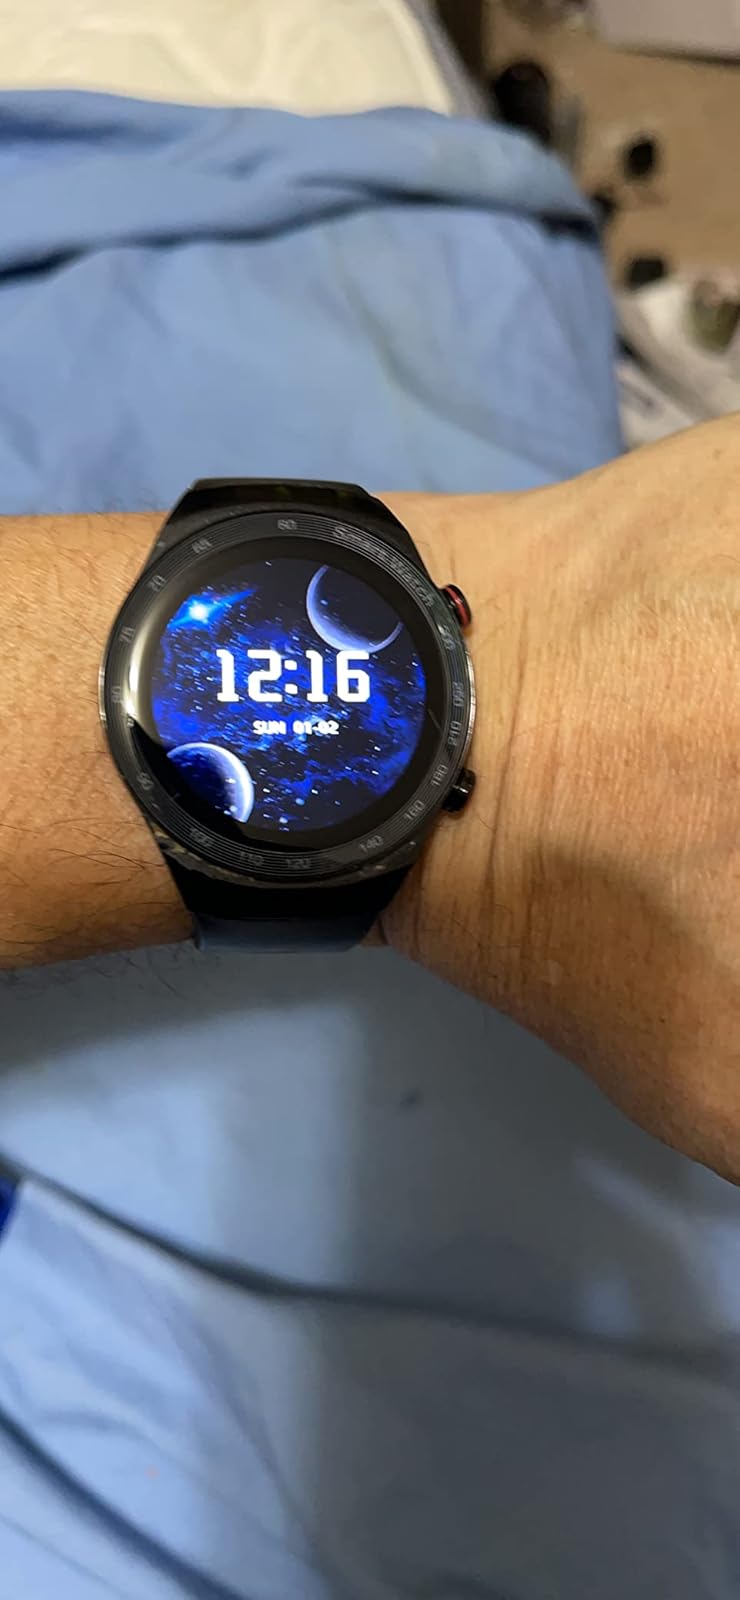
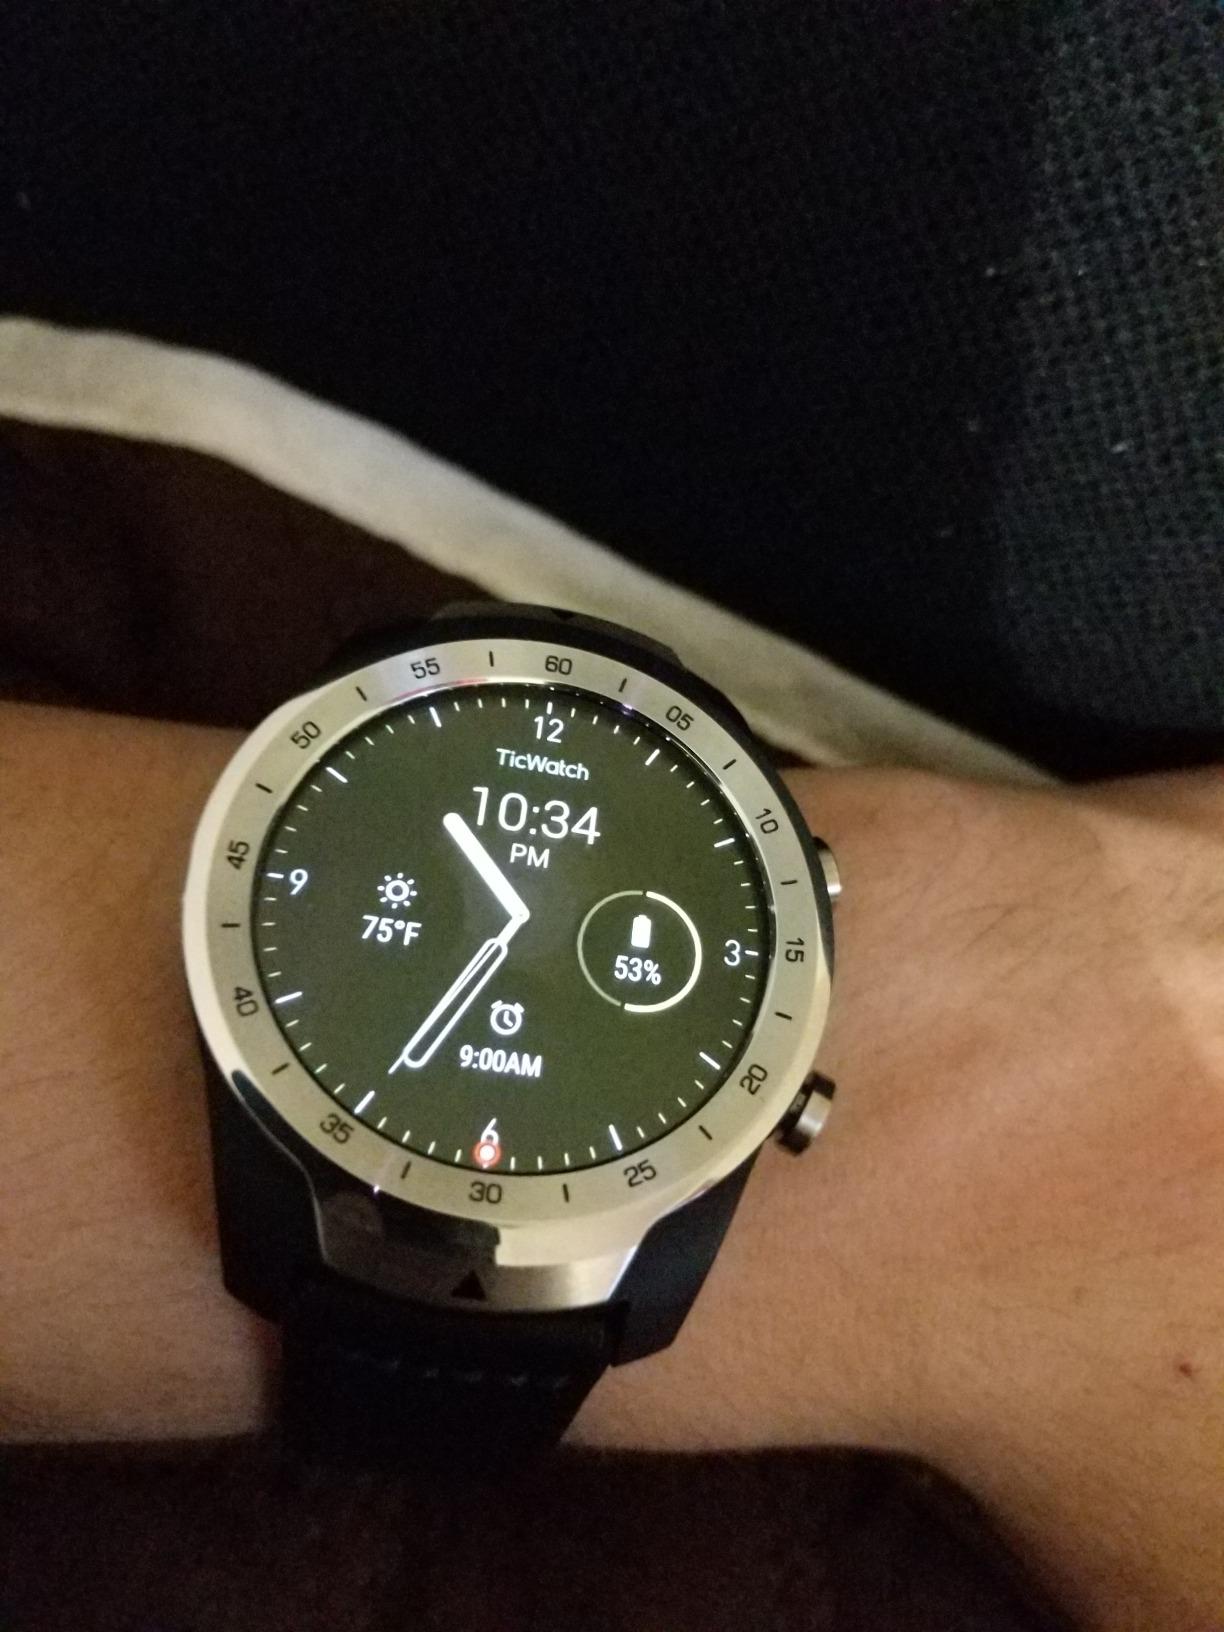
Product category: smartwatch
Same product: no